Funerary art

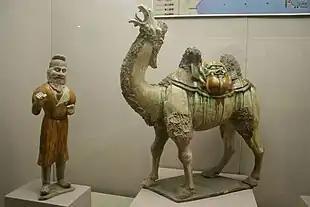
Tang dynasty tomb figure, "sancai" glazes, of a Bactrian camel and its foreign driver

During the Iron Age, the ancient Greeks did not generally leave elaborate grave goods, except for a coin to pay Charon, the ferryman to Hades, and pottery; however the "epitaphios" or funeral oration from which the word epitaph comes was regarded as of great importance, and animal sacrifices were made. Those who could afford them erected stone monuments, which was one of the functions of "kouros" statues in the Archaic period before about 500 BCE. These were not intended as portraits, but during the Hellenistic period, realistic portraiture of the deceased was introduced and family groups were often depicted in bas-relief on monuments, usually surrounded by an architectural frame. The walls of tomb chambers were often painted in fresco, although few examples have survived in as good condition as the Tomb of the Diver from southern Italy or the tombs at Vergina in Macedon. Almost the only surviving painted portraits in the classical Greek tradition are found in Egypt rather than Greece. The Fayum mummy portraits, from the very end of the classical period, were portrait faces, in a Graeco-Roman style, attached to mummies.